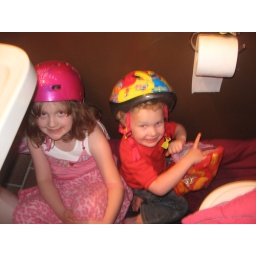
clouds, kids in bathroom with bike helmets